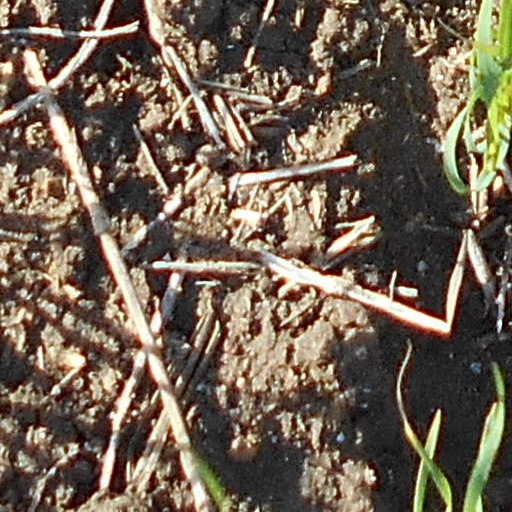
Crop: wheat